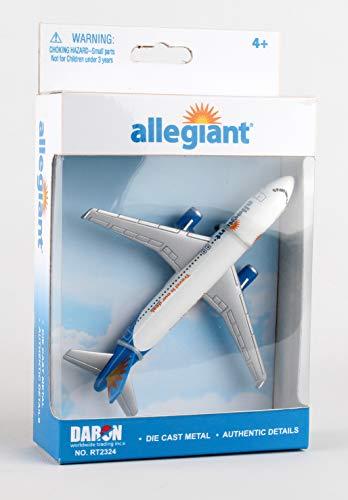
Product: Daron Allegiant Single Plane
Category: Toys & Games | Play Vehicles | Die-Cast Vehicles
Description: Part of the Daron airport play set and single plane line.
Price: $9.99
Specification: ProductDimensions:5x4.5x1inches|ItemWeight:4ounces|ShippingWeight:4ounces(Viewshippingratesandpolicies)|DomesticShipping:ItemcanbeshippedwithinU.S.|InternationalShipping:ThisitemcanbeshippedtoselectcountriesoutsideoftheU.S.LearnMore|ASIN:B01D6ODBW0|Itemmodelnumber:RT2324|Manufacturerrecommendedage:4-15years